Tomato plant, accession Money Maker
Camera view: vertical (180 deg); turntable rotation: 270 degrees
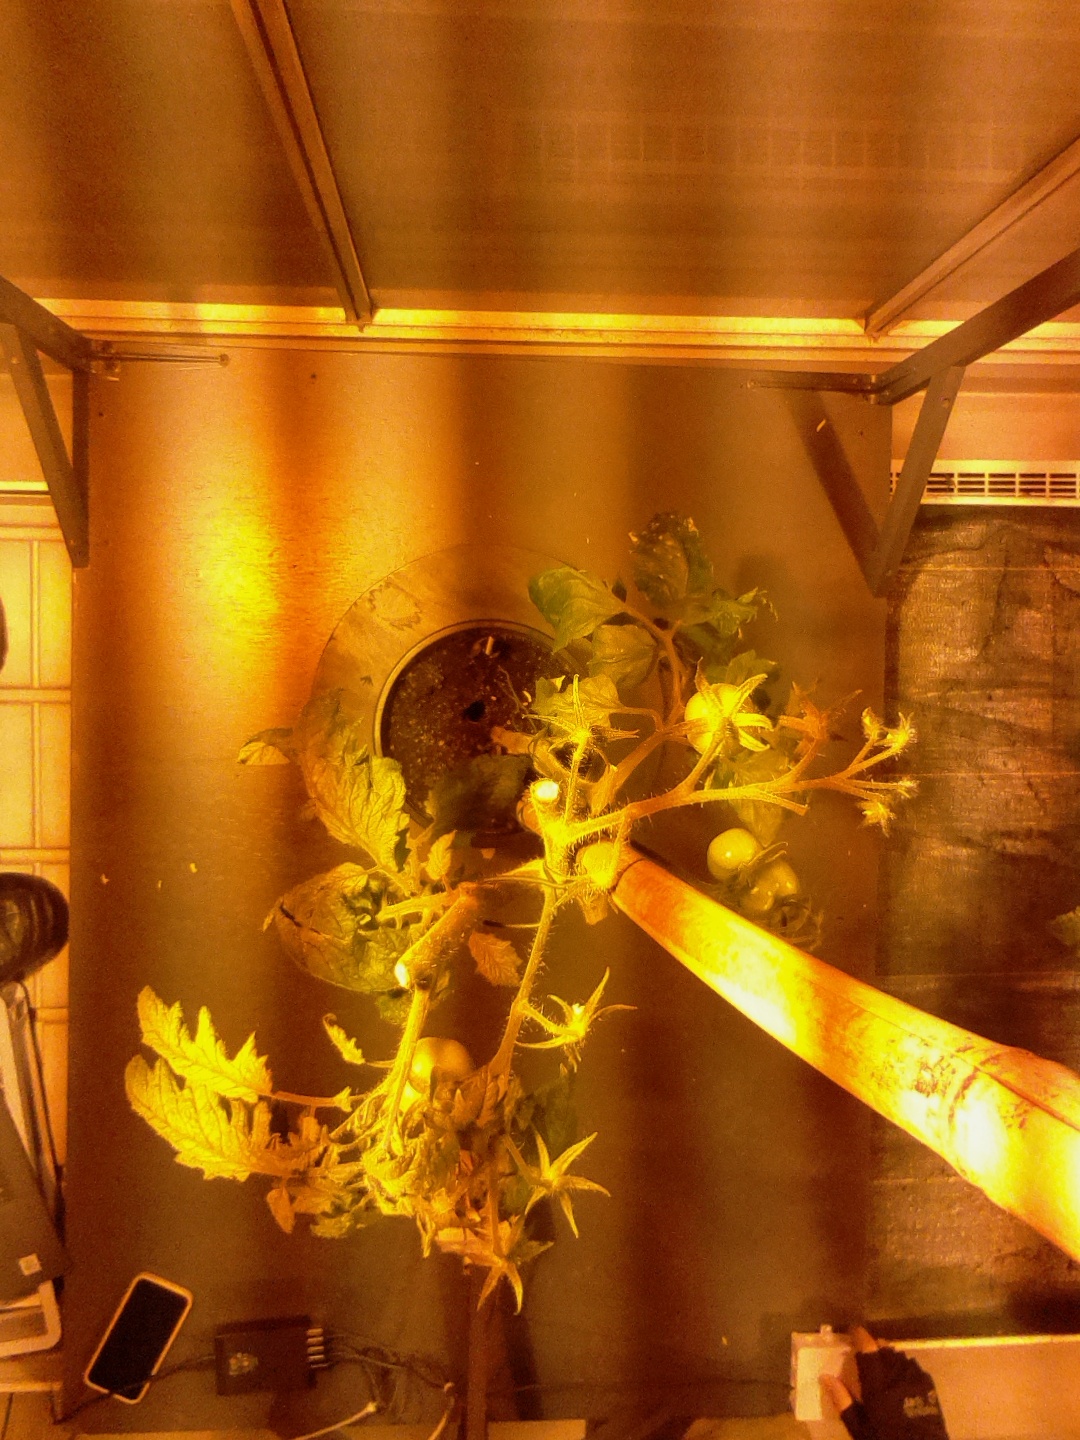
BBCH growth stage 76: 60%-70% of final fruit size